Chilkat weaving

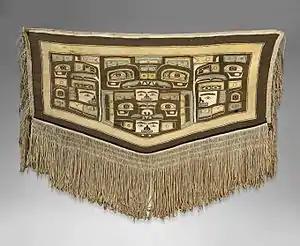
Chilkat blanket attributed to Mary Ebbetts Hunt (Anisalaga), 1823-1919, Fort Rupert, British Columbia. Height: 117 cm. (46 in.)

practiced by Tlingit, Haida, Tsimshian, and other Northwest Coast peoples of Alaska and British Columbia. Chilkat robes are worn by high-ranking tribal members on civic or ceremonial occasions, including dances. The blankets are almost always black, white, yellow and blue.